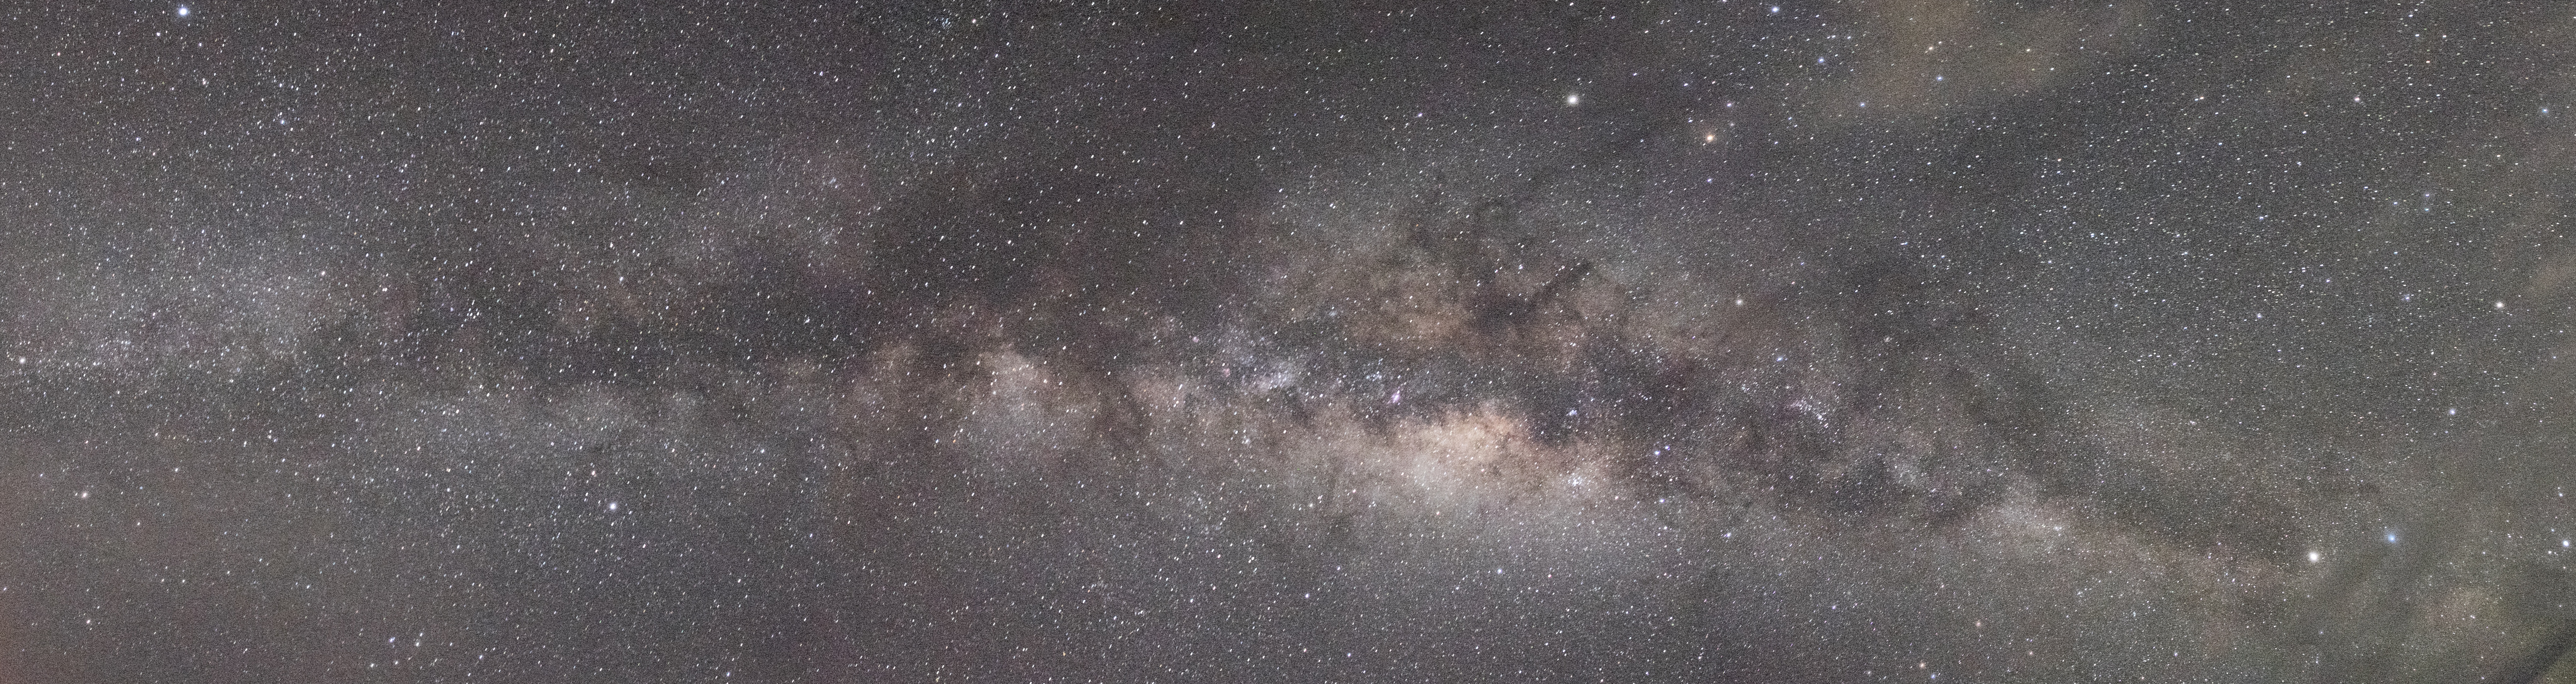
milky way, floor, galaxy, nebula, astronomical object, spiral galaxy